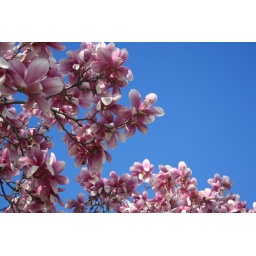
Pink Magnolia tree against blue sky